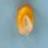
Maize quality: Good